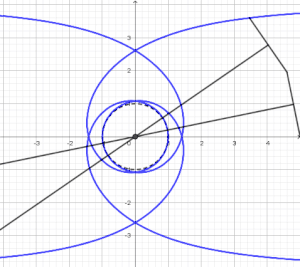
Construction d'une demi-branche d'épi ρsin(θ/4)=1 à l'aide d'un système articulé de 2 T pivotant autour de O dont le premier glisse sur l'axe des abscisses
En géométrie plane, un épi est une courbe plane dont l'équation polaire est de la forme :